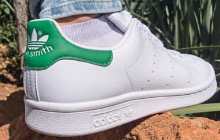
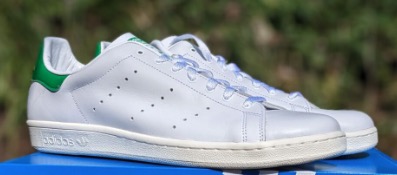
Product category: misc
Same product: yes